Misericorde (weapon)

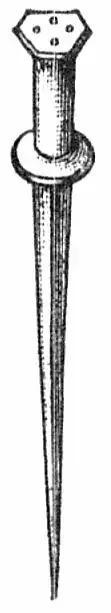
An illustration of a misericorde from a 1908 textbook

A misericorde ( or ; from French , "mercy"; itself derived from the Latin , "act of mercy") was a long and narrow knife used during the High Middle Ages to deliver mercy killings to mortally wounded knights, as it was designed to be thin enough to strike through the gaps in their armour.